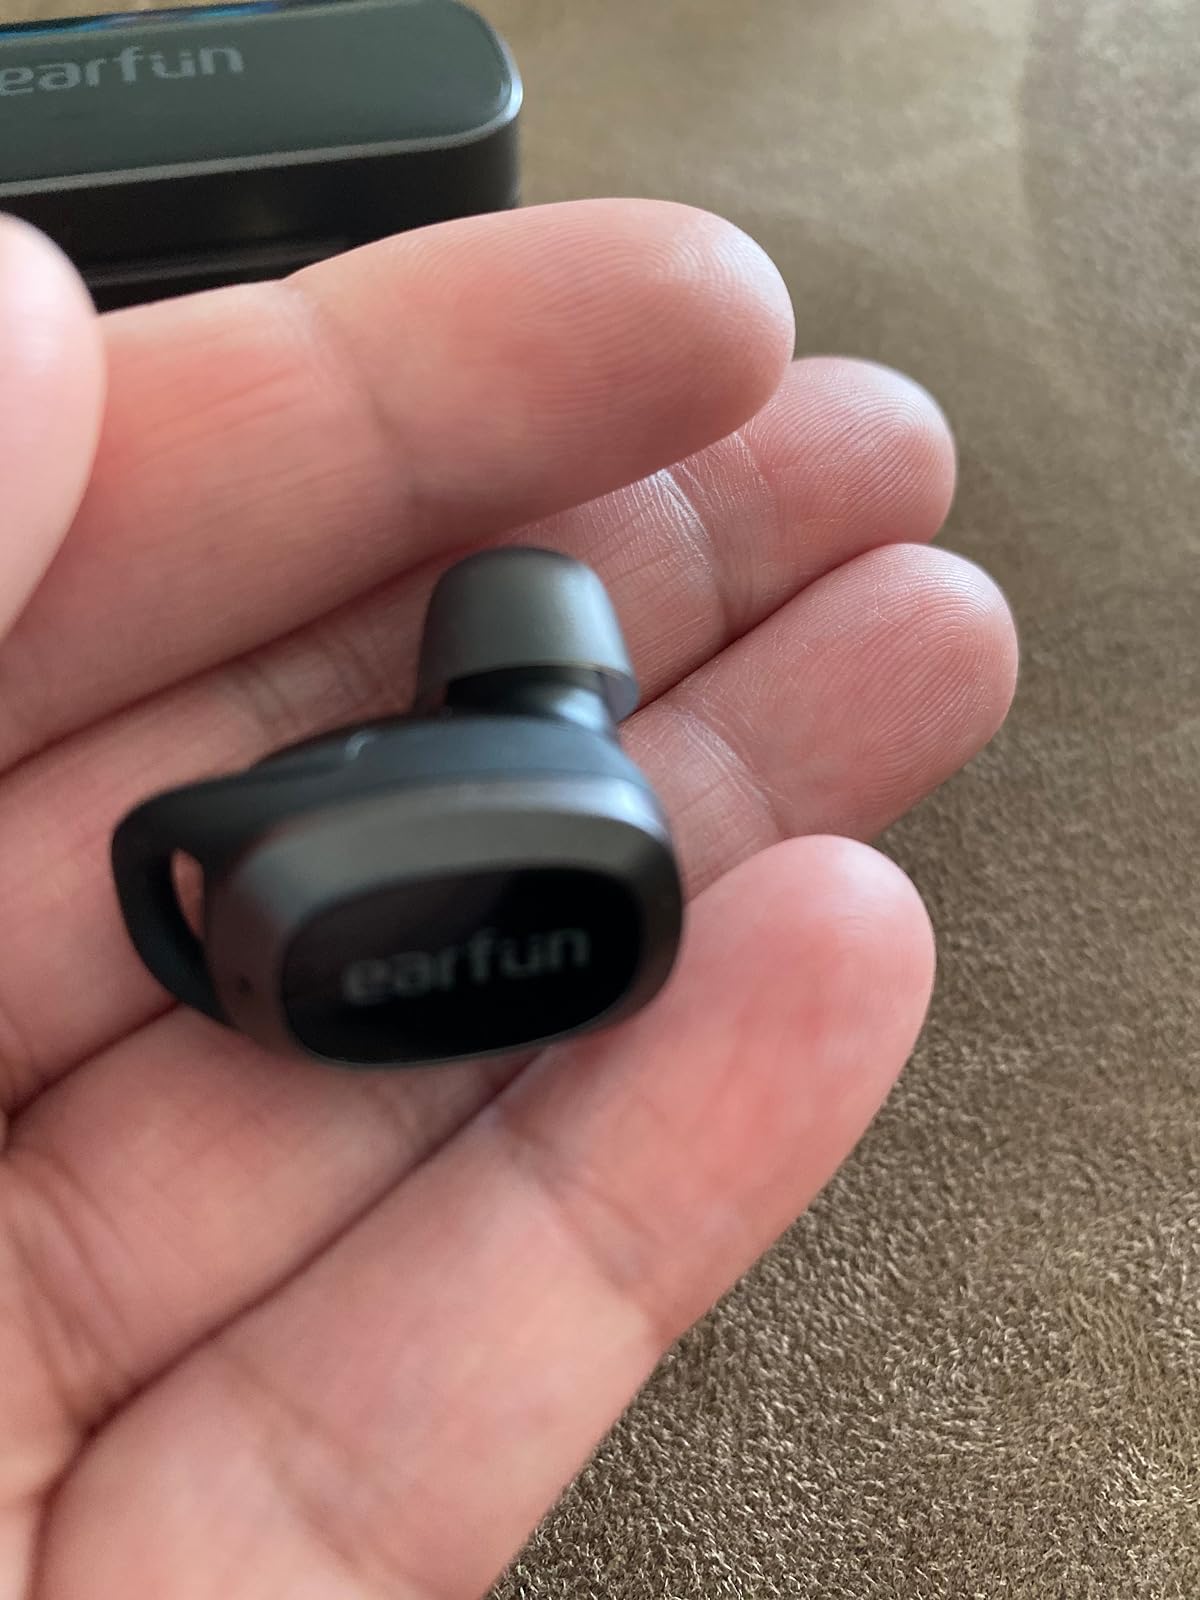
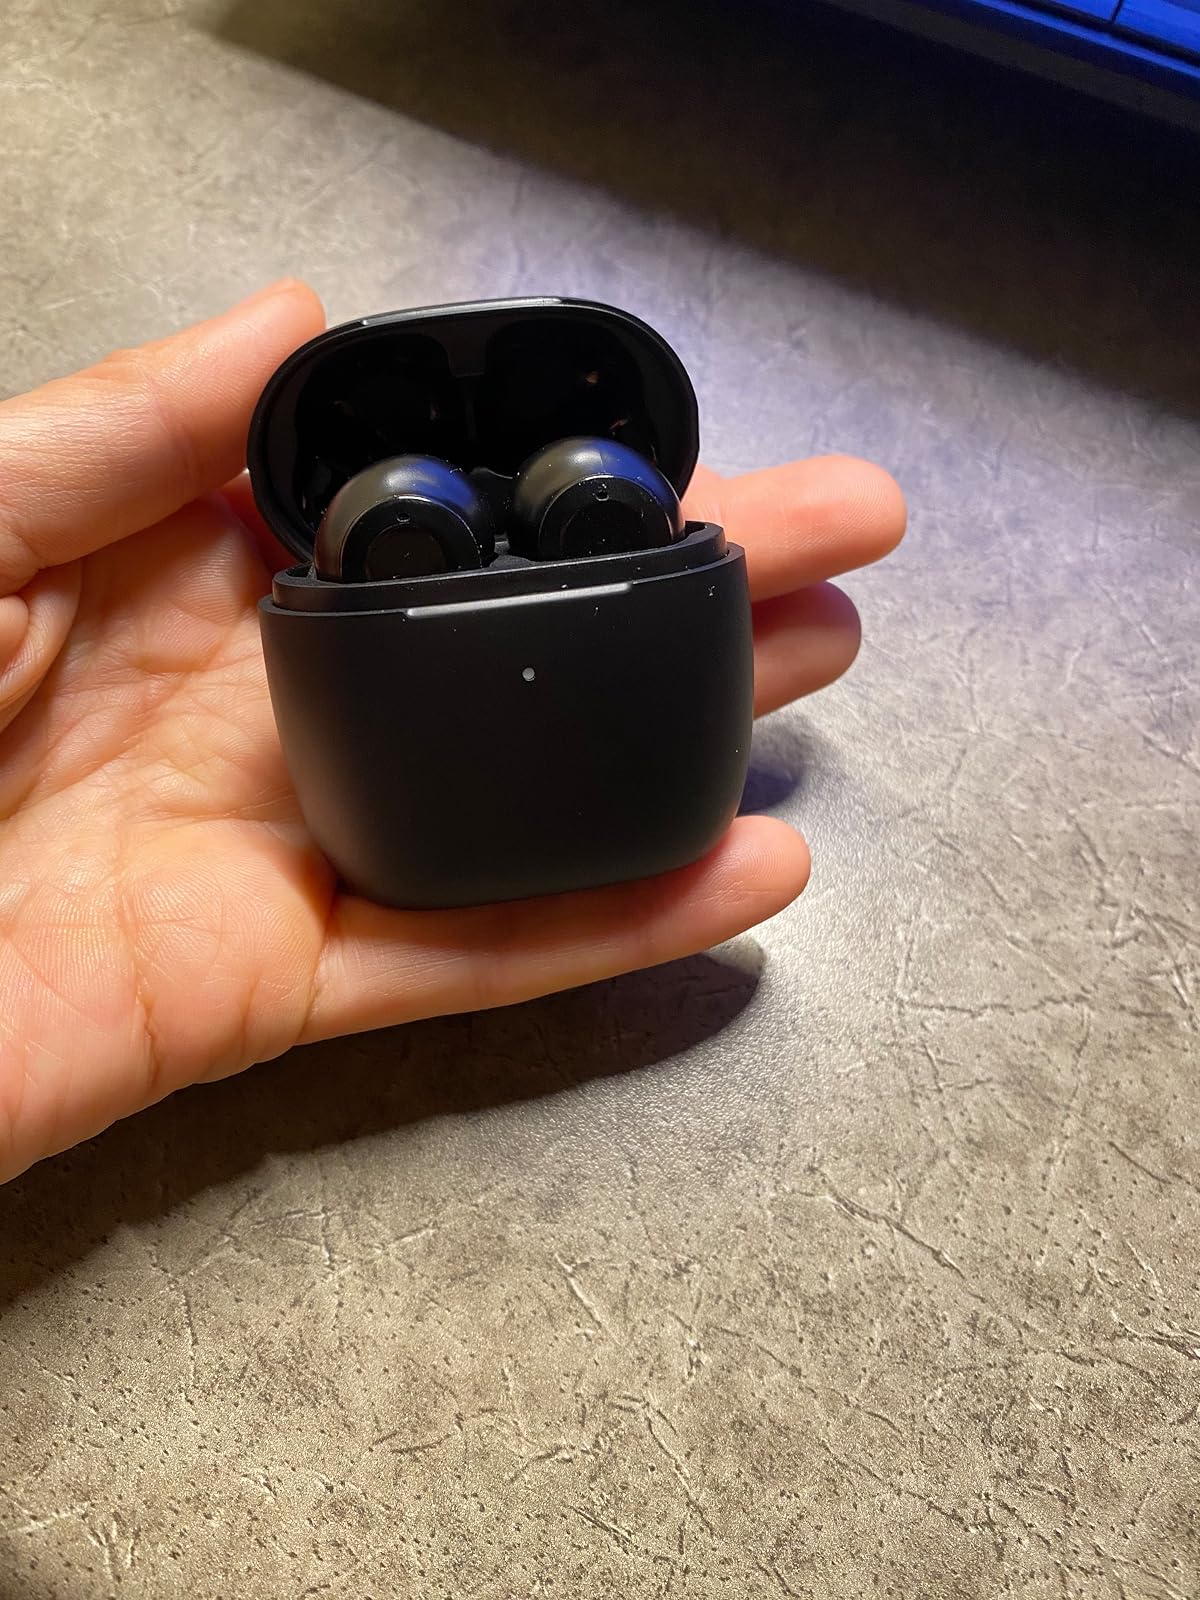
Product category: earbuds
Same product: no